Lázaro Cárdenas

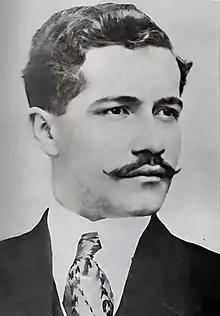
Juan Andreu Almazán, revolutionary general and presidential candidate

The last military major revolt in Mexico was that of Saturnino Cedillo, a regional caudillo and former revolutionary general whose power base was in the state of San Luis Potosí. Cedillo was a supporter of Calles and had participated in the formation of the Partido Nacional Revolucionario. He was a "paradigmatic figure," acting as a strongman in his region and mediating between the federal government and his local power base. As a powerbroker with demonstrated military and political skills, he had a great deal of autonomy in San Luis Potosí, serving a term as governor (1927–32), but then modeling Calles's Maximato was the power behind the governorship. Cedillo supported Cárdenas in his power struggle with Calles. However, relations between Cedillo and Cárdenas soured, particularly as Cárdenas's new political system was consolidated and undermined the autonomous power of local caciques.